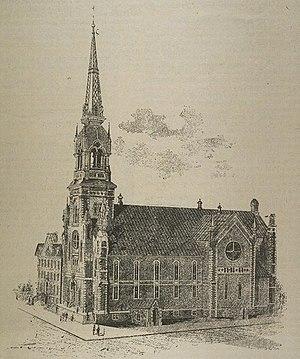
Reportage du Monde Illustré sur le feu de Hull en 1900.
Voici une liste des lieux de culte catholiques du Québec divisée par région administrative.
Le grand feu de Hull est un grand incendie ayant détruit une partie de la ville canadienne de Hull au Québec et une partie de la capitale canadienne, Ottawa, en 1900.